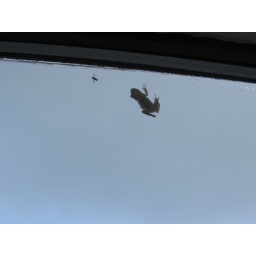
This lizard was hanging walking up the outside of the window of the hotel room I stayed in on the first night.